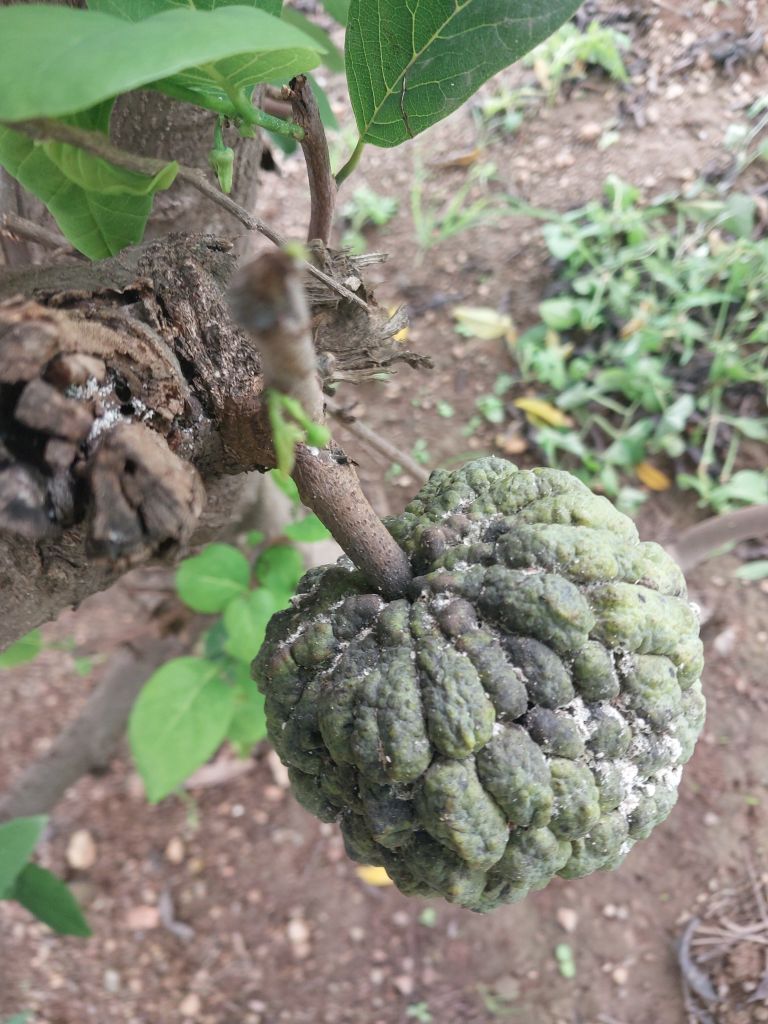
Disease label: Blank Canker